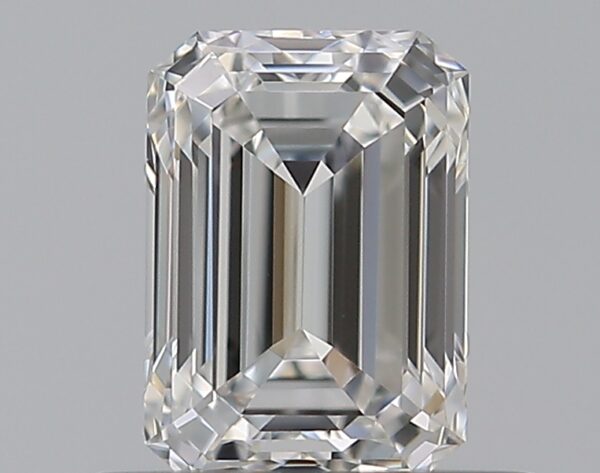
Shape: emerald
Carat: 0.5
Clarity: VVS1
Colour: F
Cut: EX
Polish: EX
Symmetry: VG
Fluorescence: N
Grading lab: GIA
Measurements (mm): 5.26 x 3.74 x 2.54